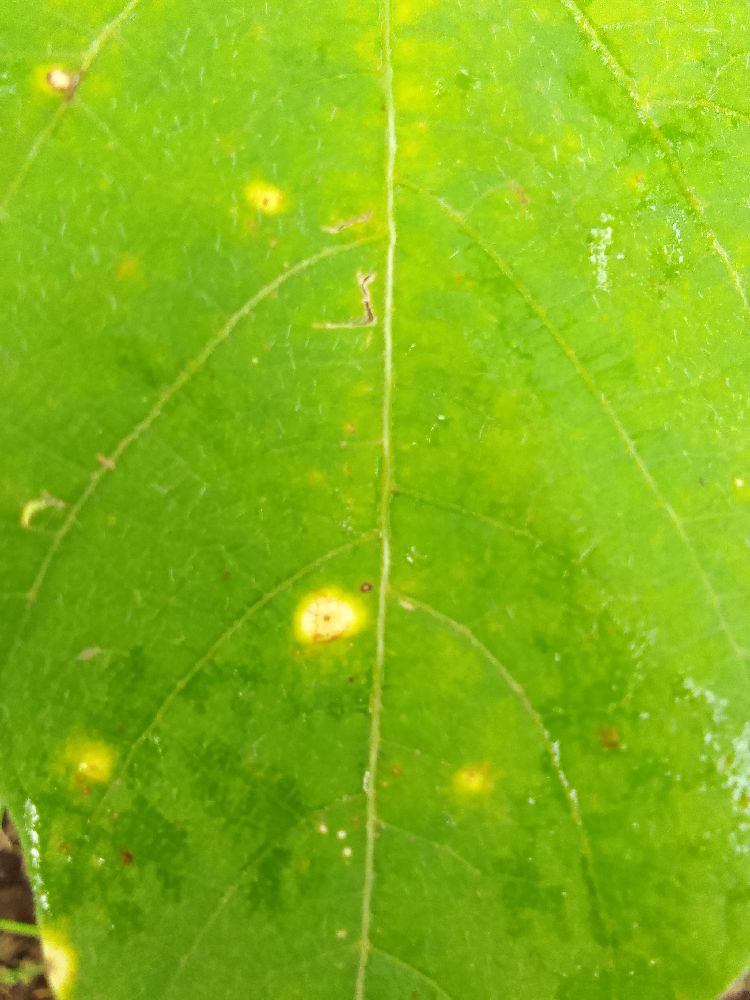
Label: rust